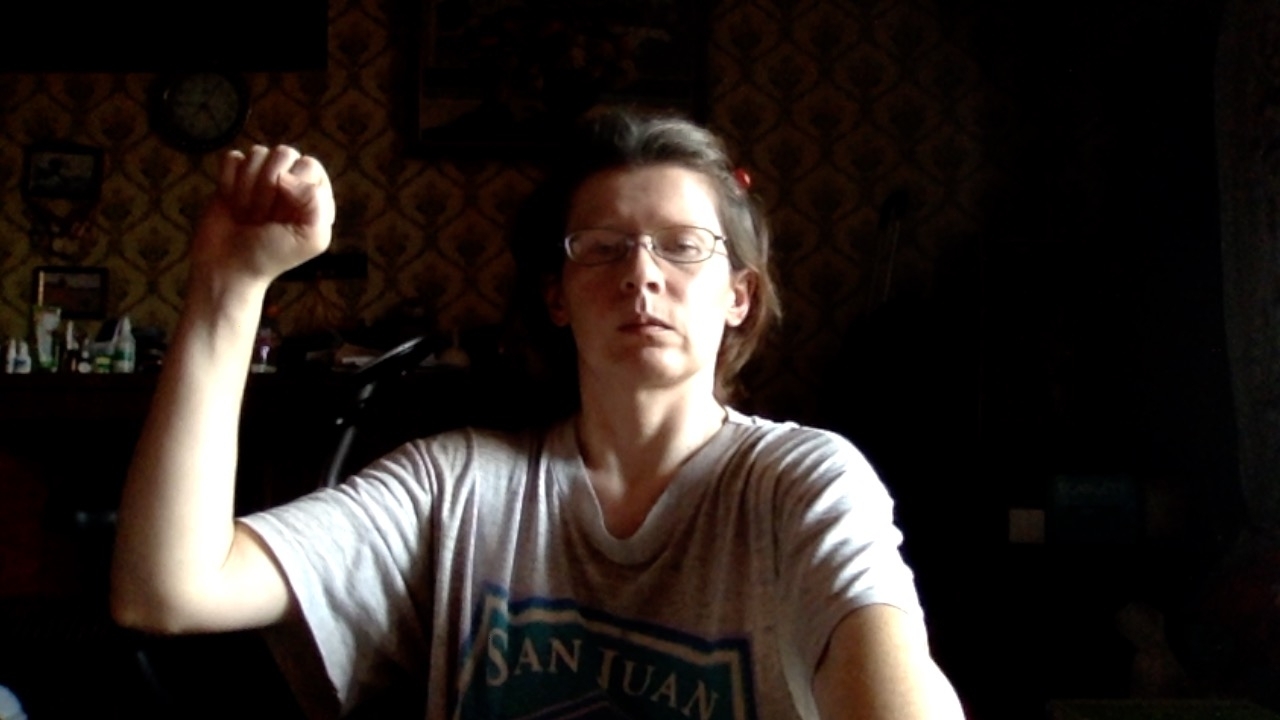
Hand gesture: fist